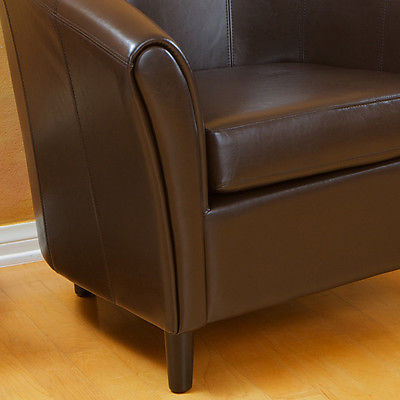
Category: chair